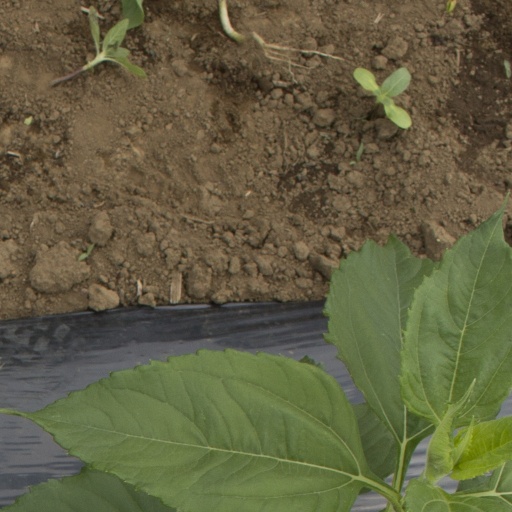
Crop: Jerusalem artichoke